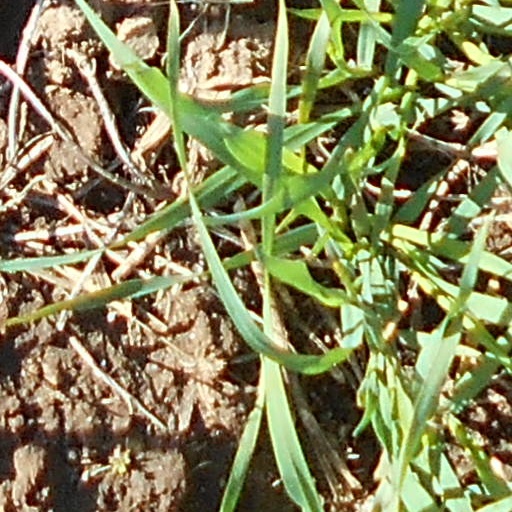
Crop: wheat